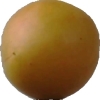
Label: cherry_wax